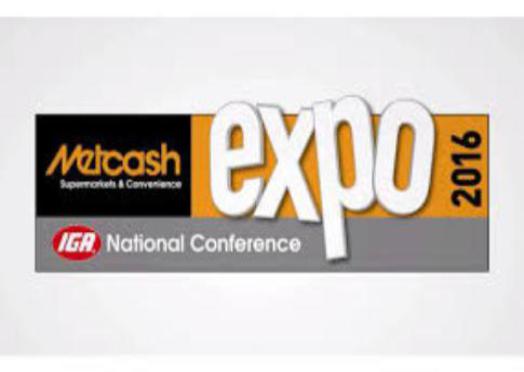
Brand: metcash
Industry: Others